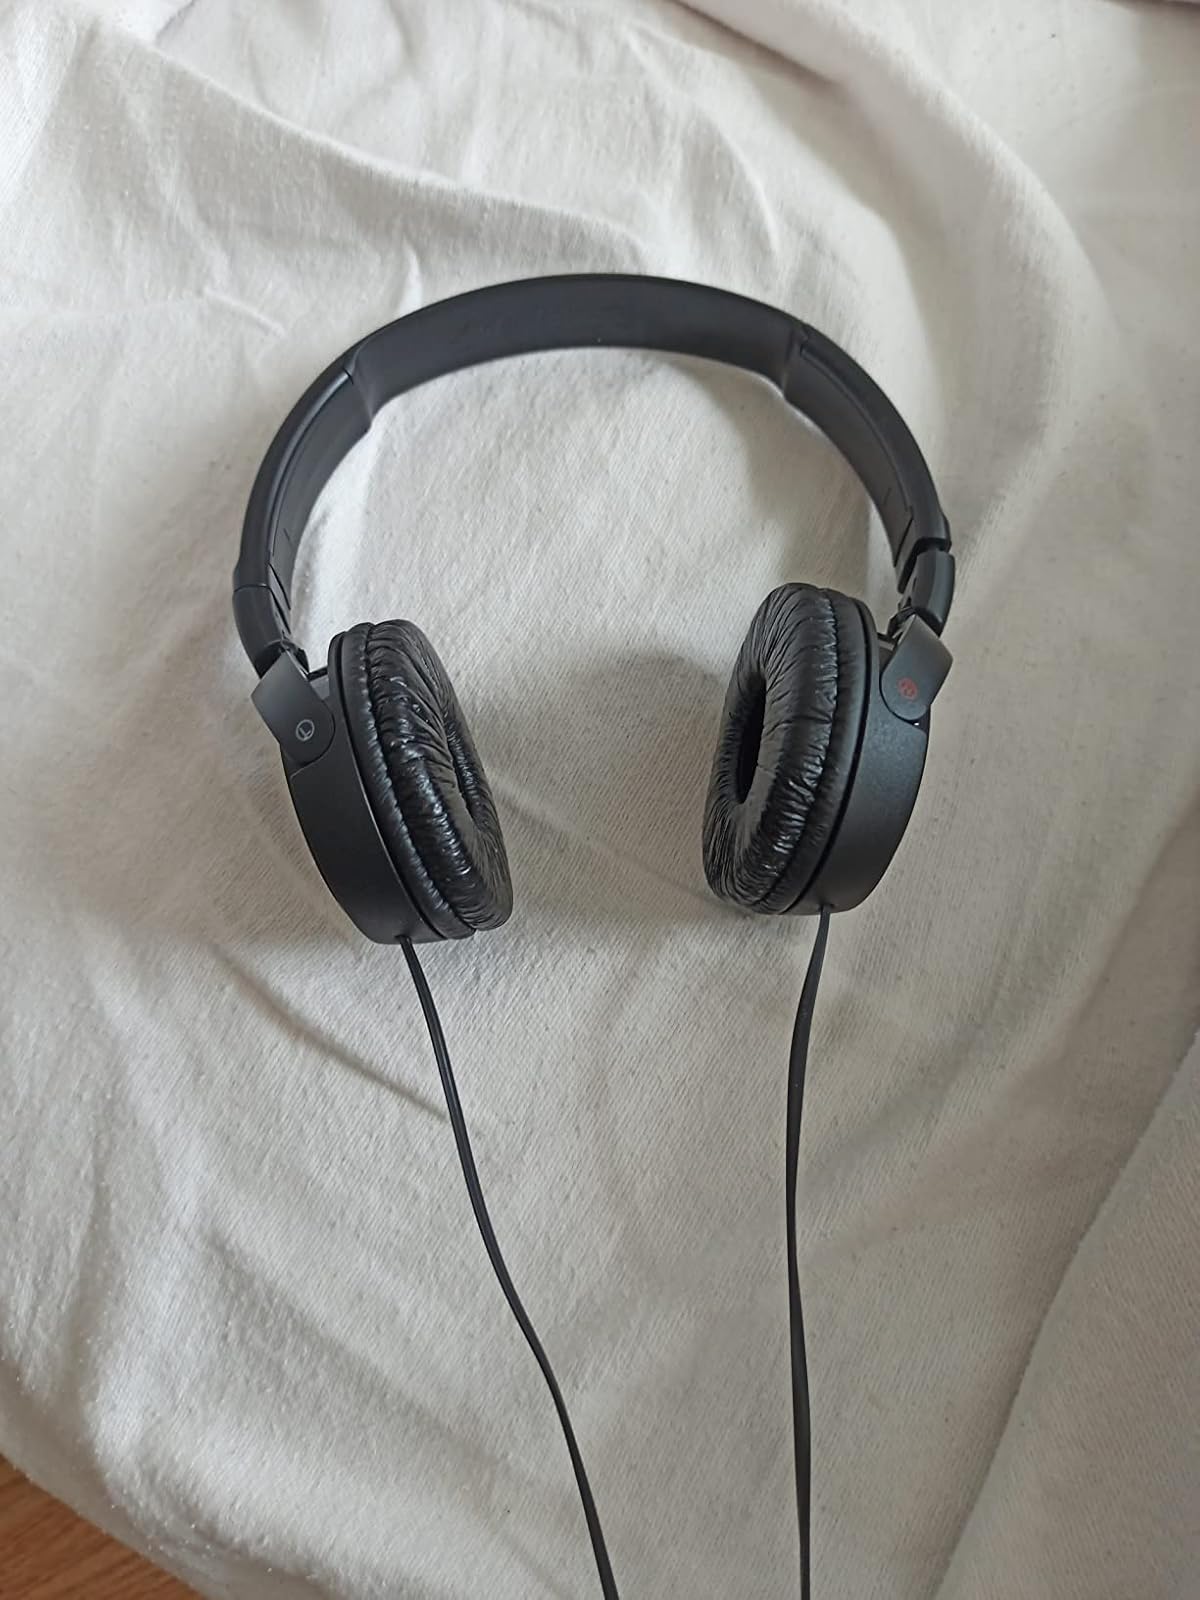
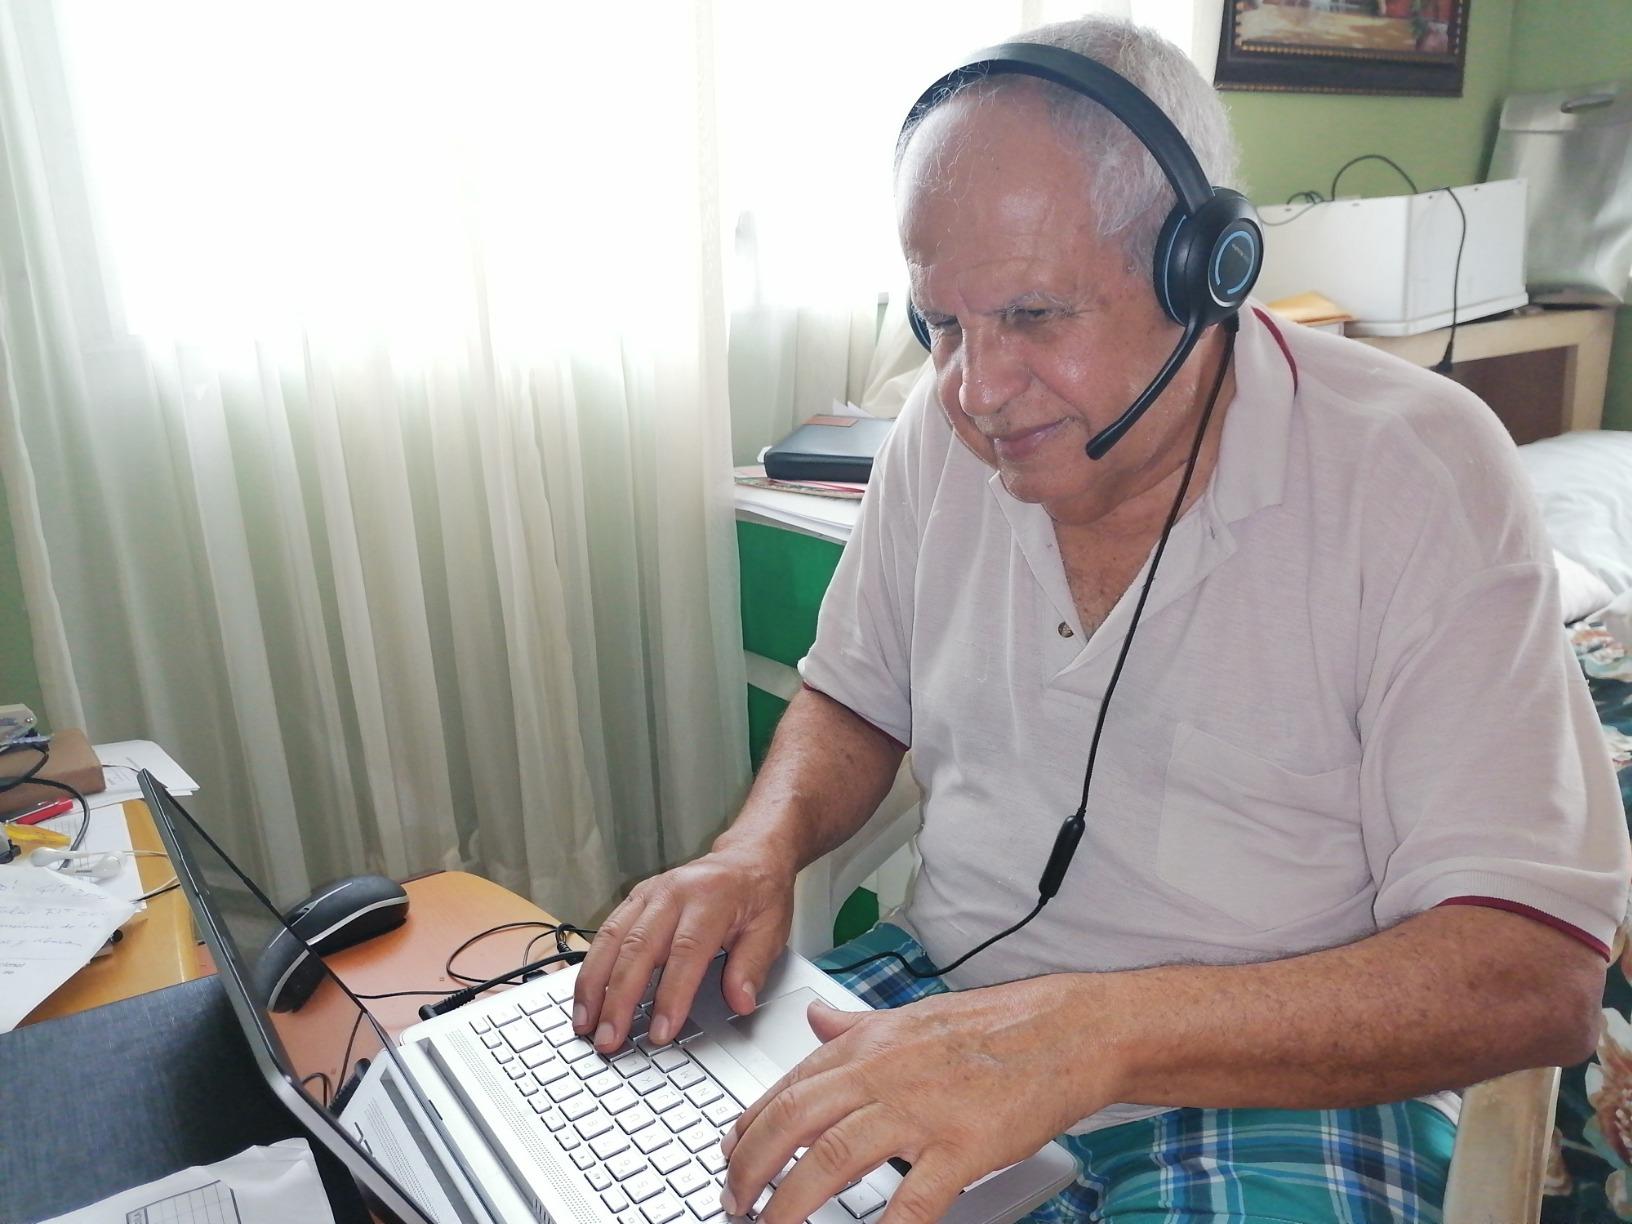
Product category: headphones
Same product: no